WBTU

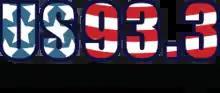
Former logo

In March 2014, Adams Radio Group, LLC entered an agreement to purchase WBTU along with CHR/Rhythmic 107.9 WJFX from Oasis Radio Group and crosstown Urban CHR 96.3 WNHT, Oldies 1250 WGL and Classic Rock 103.9 WXKE. The purchase, at a price of $6.4 million, was consummated on June 2, 2014.